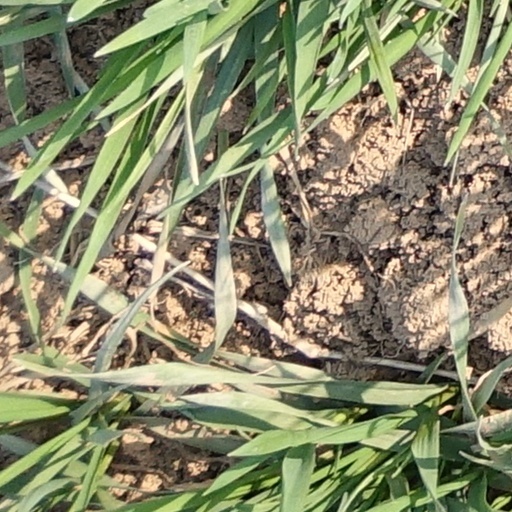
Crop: wheat